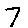
Label: 7